IT infrastructure

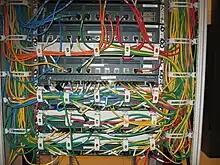
Network switch

The primary components of an IT Infrastructure are the physical systems such as hardware, storage, any kind of routers/switches and the building itself but also networks and software . In addition to these components, there is the need for “IT Infrastructure Security”. Security keeps the network and its devices safe in order to maintain the integrity within the overall infrastructure of the organization.